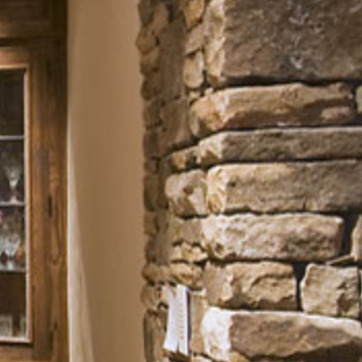
Material: stone